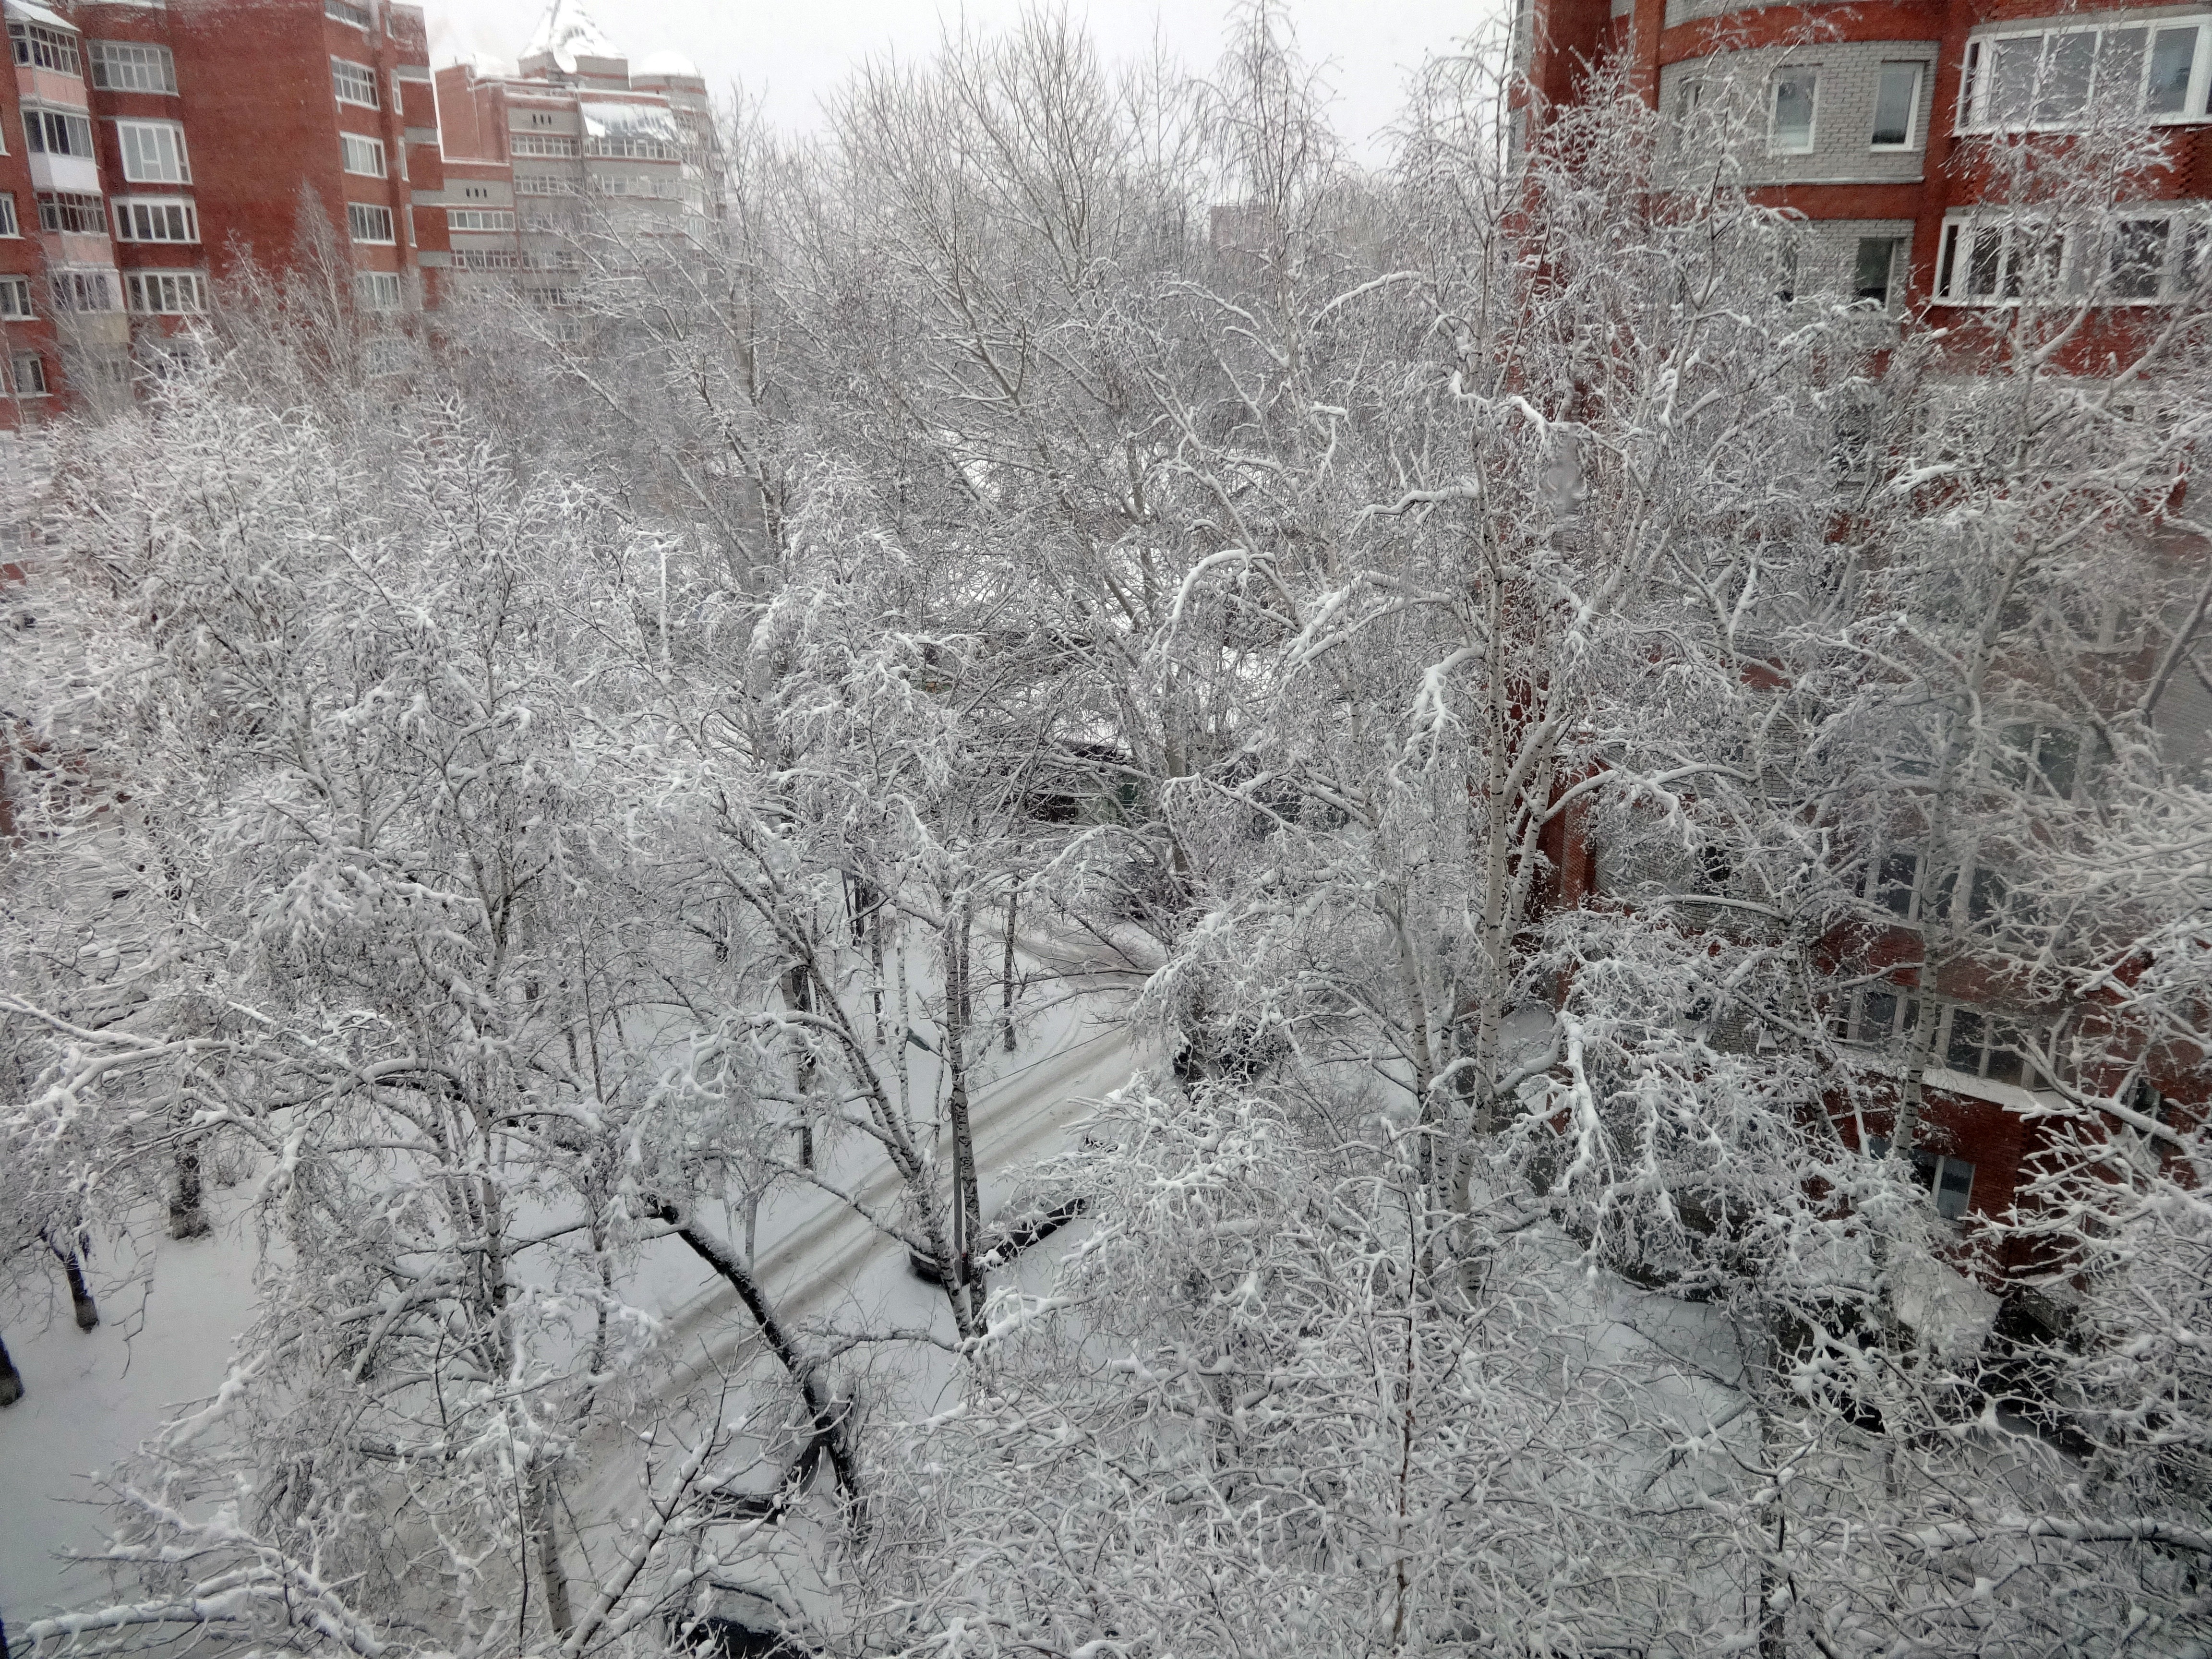
tree, branch, snow, cold, winter, white, frost, ice, weather, season, trees, blizzard, freezing, geological phenomenon, winter storm, rain and snow mixed